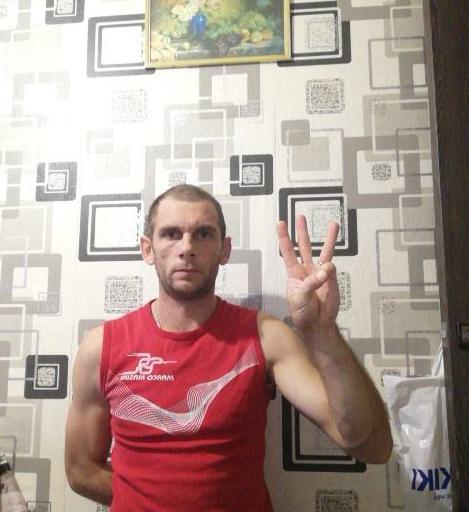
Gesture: three